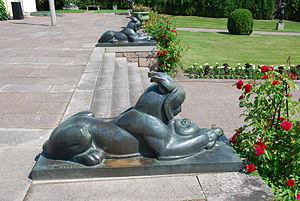
Jussi Johan Rickhard Mäntynen est un sculpteur finlandais.